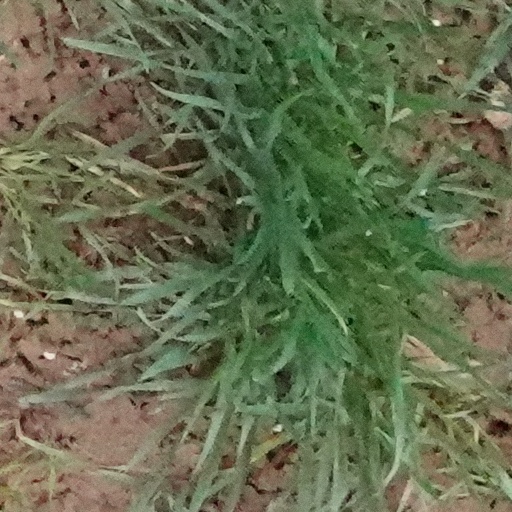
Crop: wheat